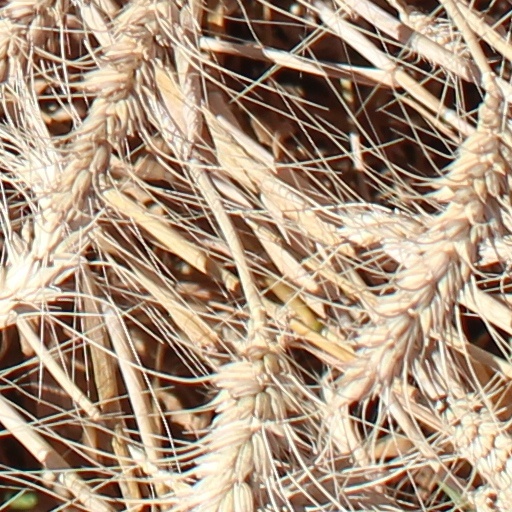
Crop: wheat